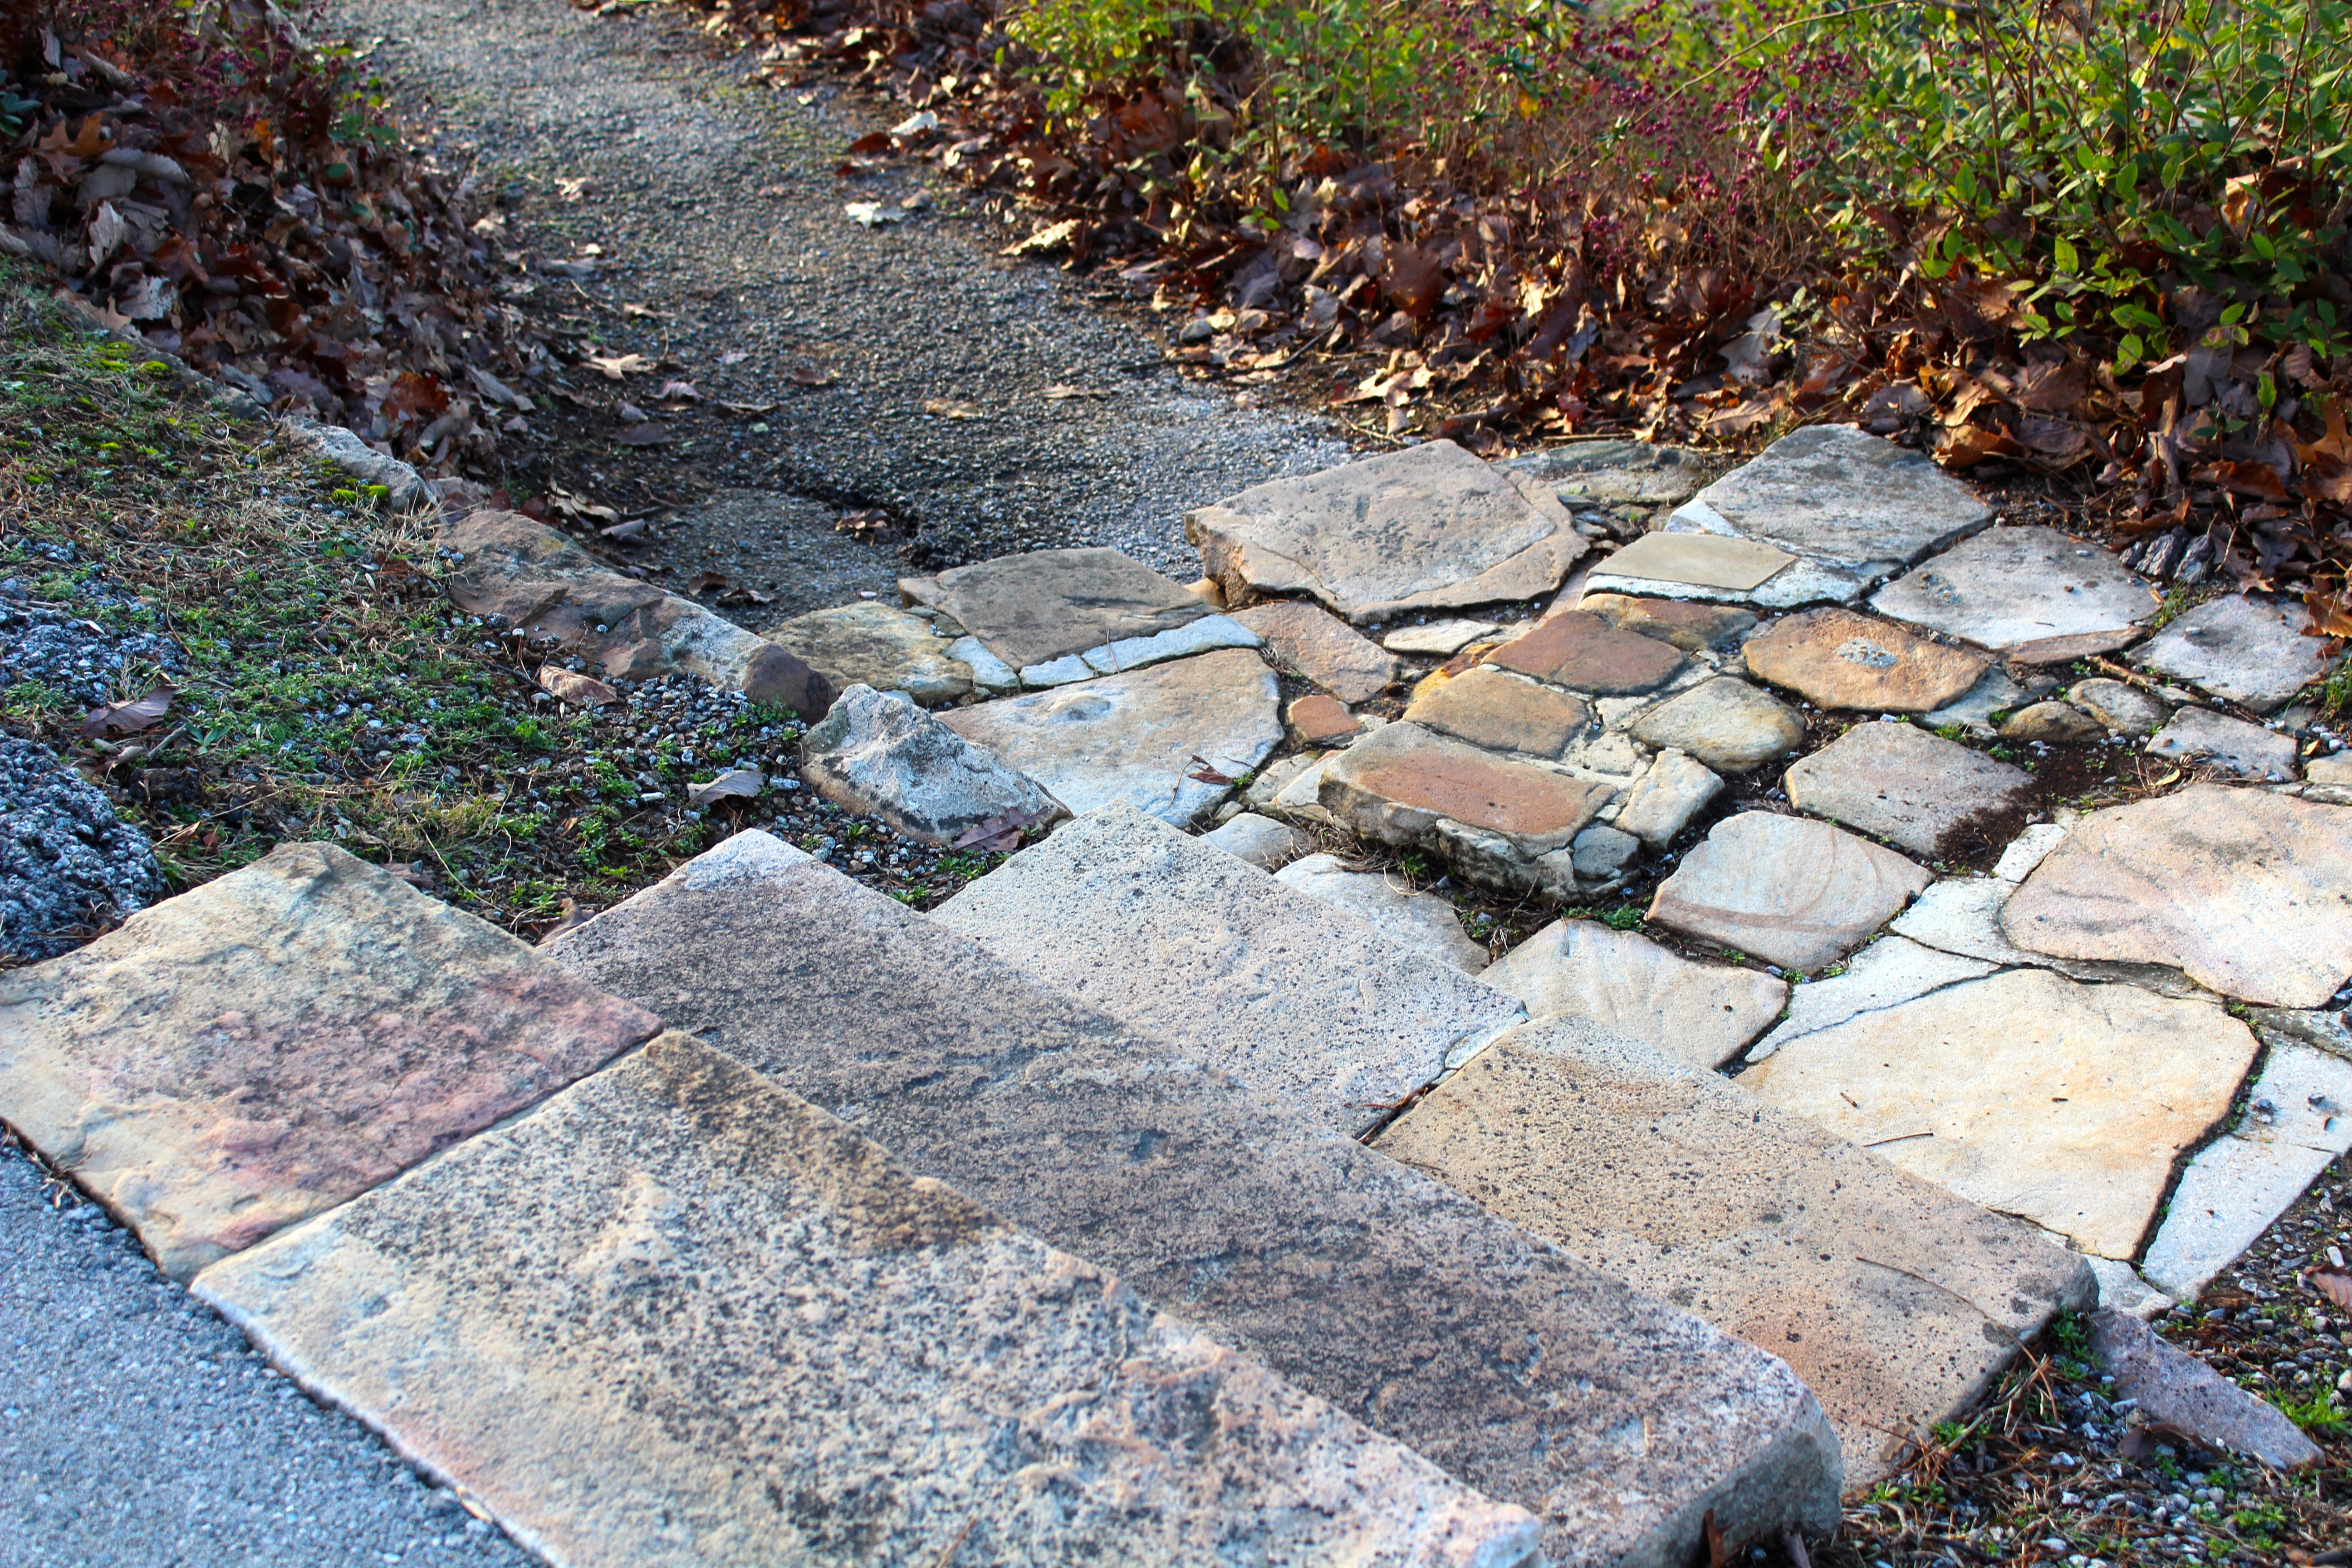
rock, lawn, sidewalk, cobblestone, wall, asphalt, walkway, backyard, soil, stone wall, garden, material, landscaping, gravel, yard, driveway, flooring, road surface, flagstone